Elena Altieri

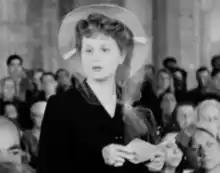
Altieri in the movie "Bicycle Thieves" (1948)

Elena Altieri (born Elena Capucci; 27 July 1916 – 1 May 1997) was an Italian film and stage actress. She appeared in 27 films between 1937 and 1955. She was born in Stresa, the daughter of an Italian father and an English mother. She was mainly cast, both on stage and in films, in roles of haughty and aristocratic women.